St Dunstan-in-the-West

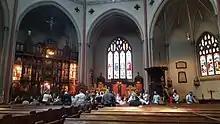
St Dunstan-in-the-West, Fleet Street

The communion rail is a survivor of the old church, having been carved by Grinling Gibbons during the period when John Donne served as vicar (1624–1631). Some of the monuments from the medieval building were reinstituted in the new church, and a fragment of the old churchyard remains between Clifford's Inn and Bream's Buildings.